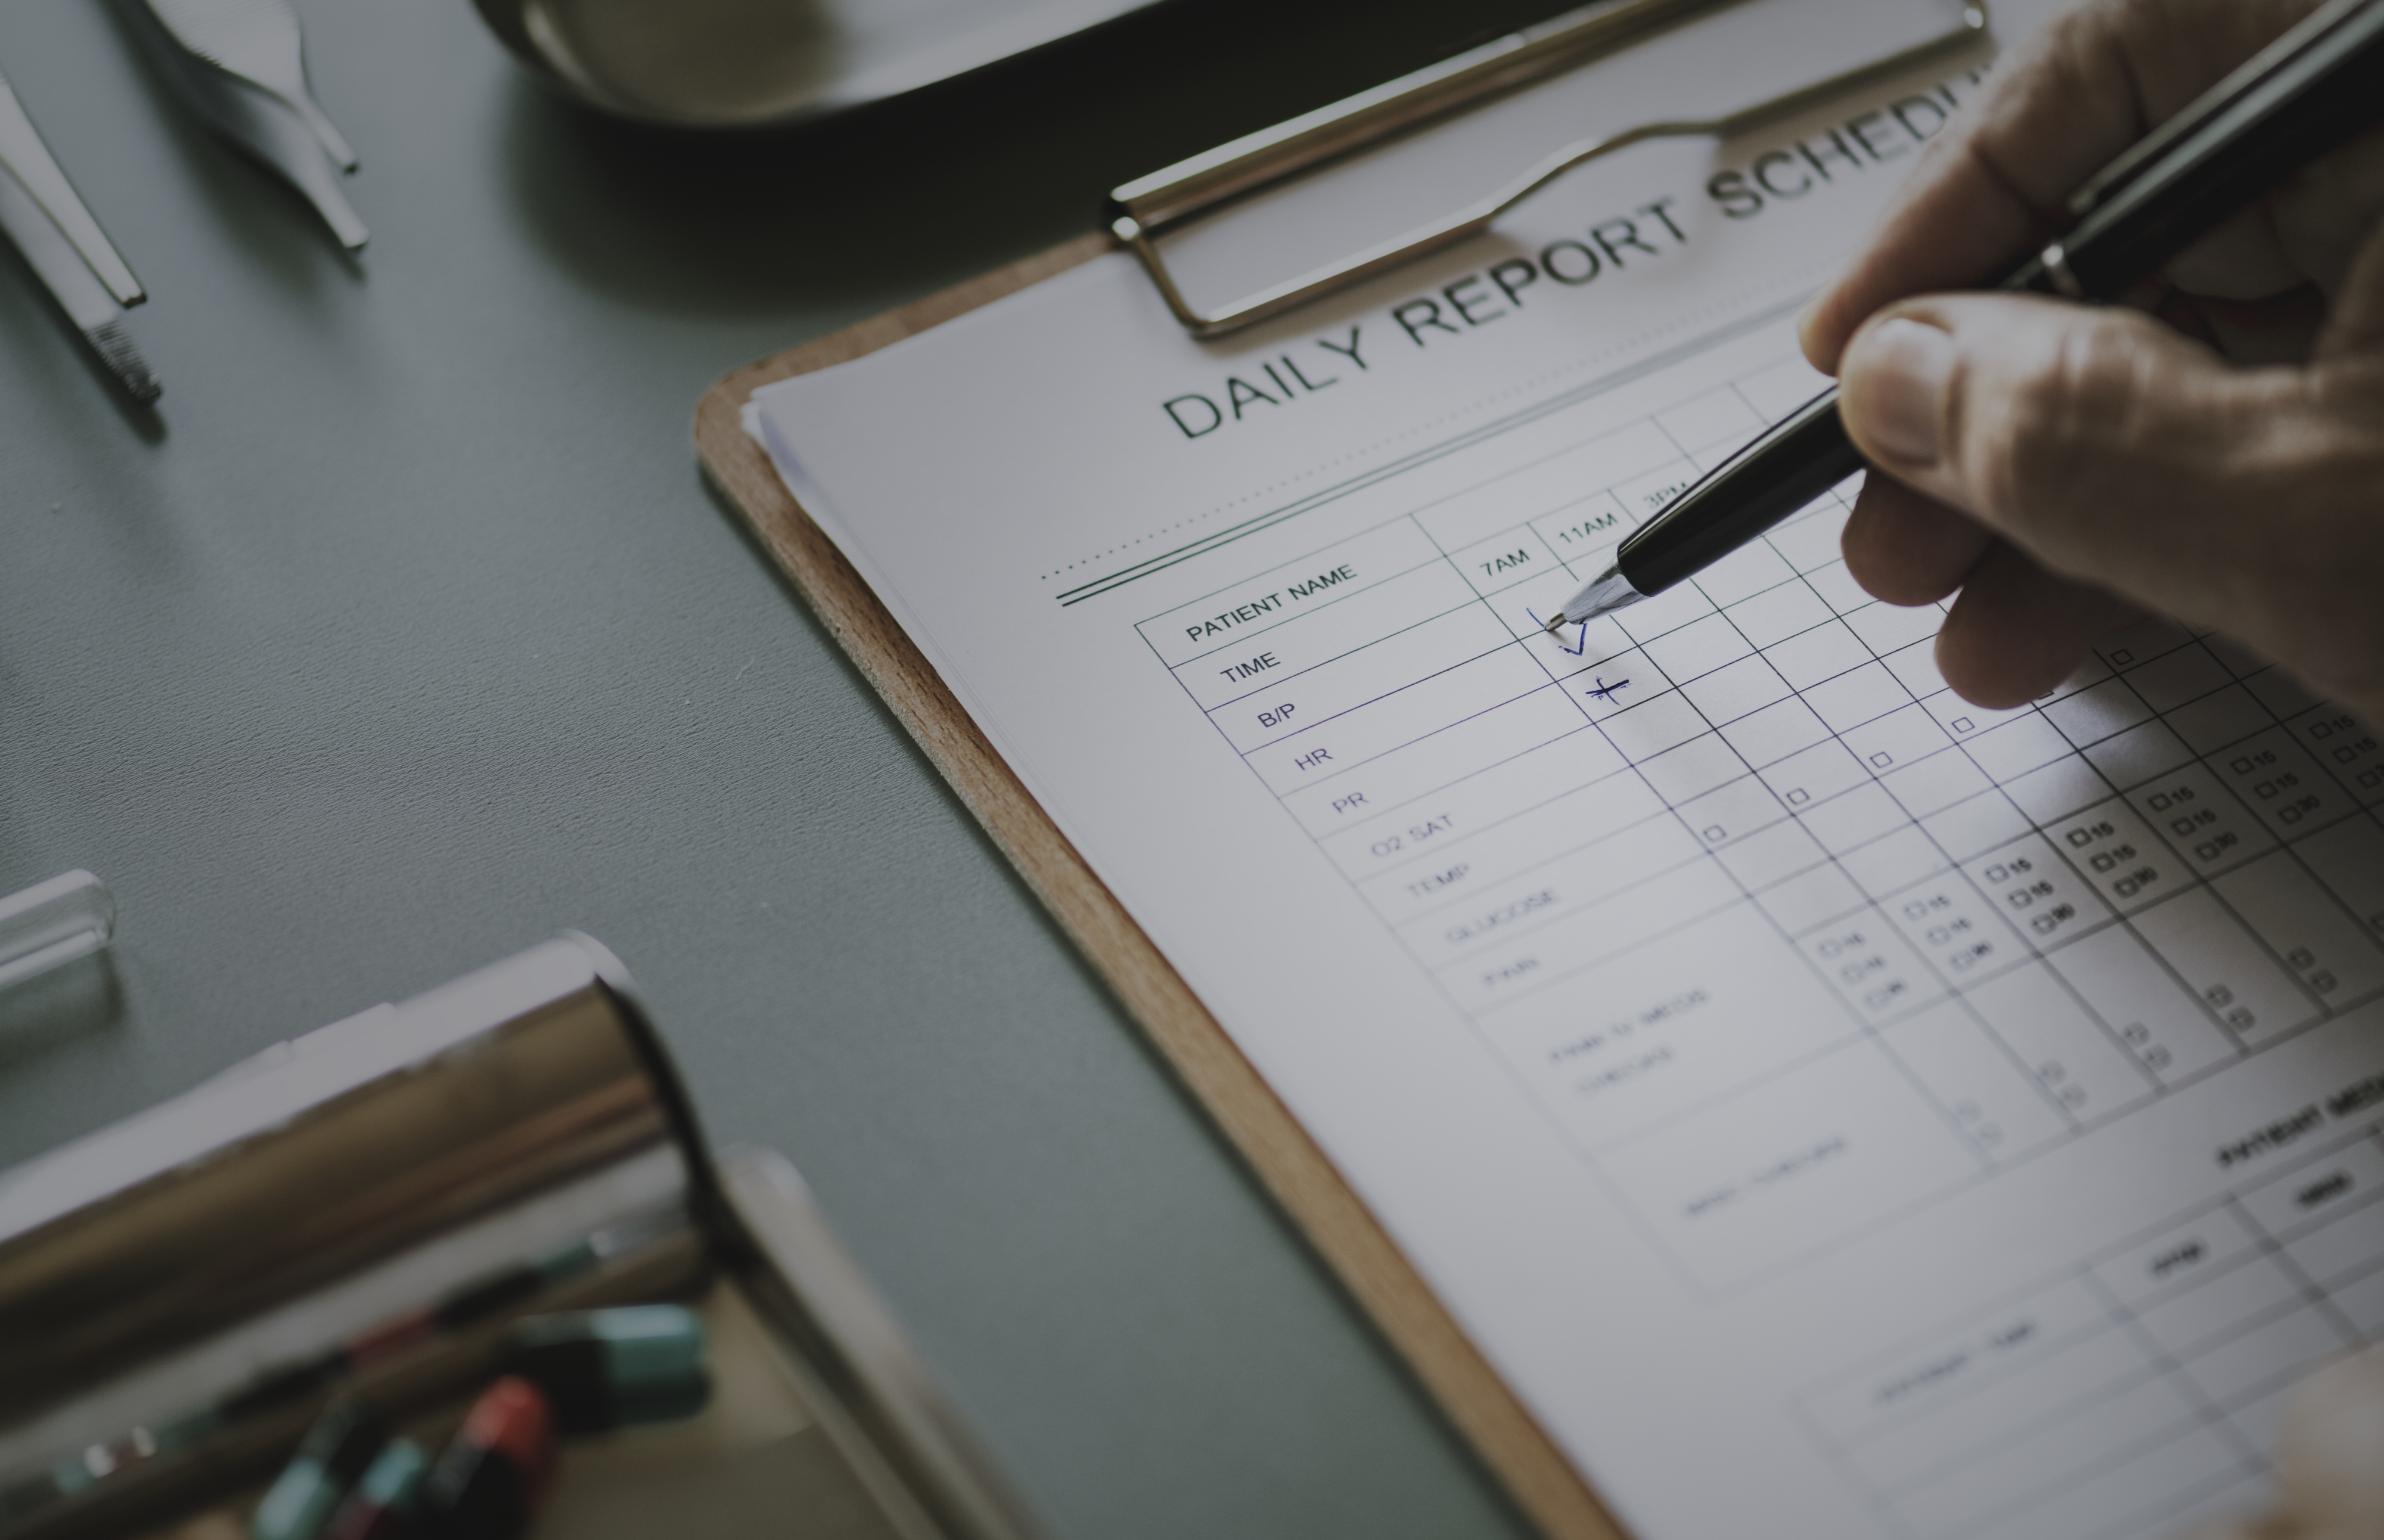
application, care, cc0, checking, checklist, clinic, closeup, creative common 0, creative commons 0, daily report, data, diagnosis, doctor, form, hand, health, healthcare, healthy, hospital, illness, information, medical, medical care, medication, medicine, nurse, paper, patient, pen, person, report, schedule, sickness, symptom, tick, treatment, wellbeing, wellness, working, writing, font, design, material, office supplies